Pippo Barzizza

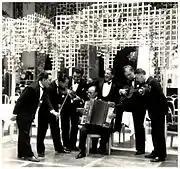
Blue Star, 1927. Barzizza is in the middle with the accordion

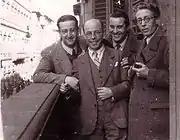
Barzizza with Pizzini, Rabagliati and Petralia. Turin, late 30s

In 1936 Barzizza signed with broadcaster EIAR to conduct Cetra Orchestra, inherited by Claude Bampton. Pippo immediately substitutes some members and totally reforms the line-up and modern arrangements. In the early 1940s Cetra was considered the best among Italian jazz orchestras.